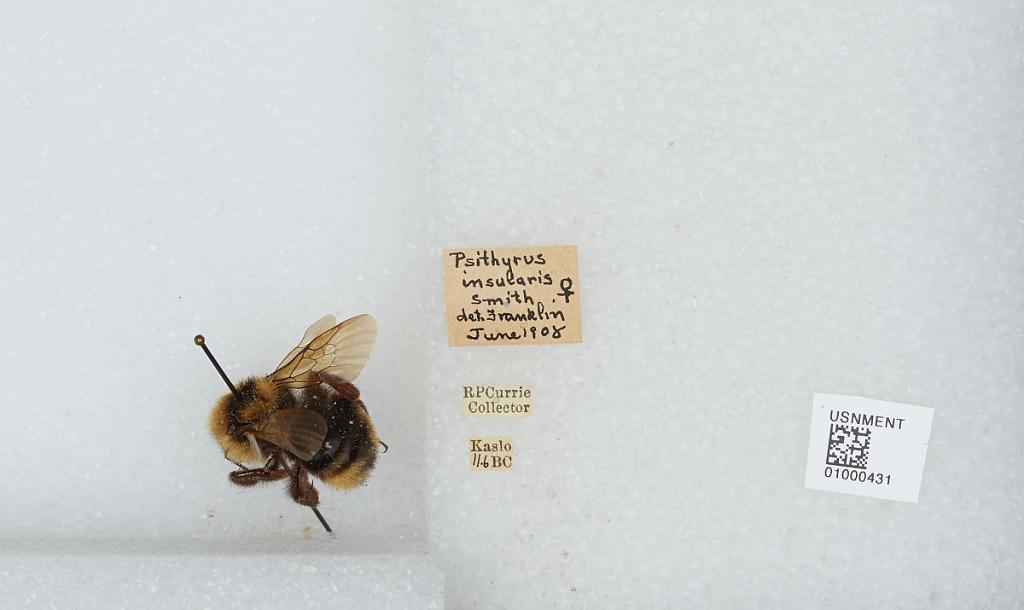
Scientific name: Bombus (Psithyrus) insularis (Smith)
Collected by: R. Currie
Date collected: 1906-11-
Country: Canada
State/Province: British Columbia
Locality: Kaslo
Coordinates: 49.9133, -116.911
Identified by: Franklin